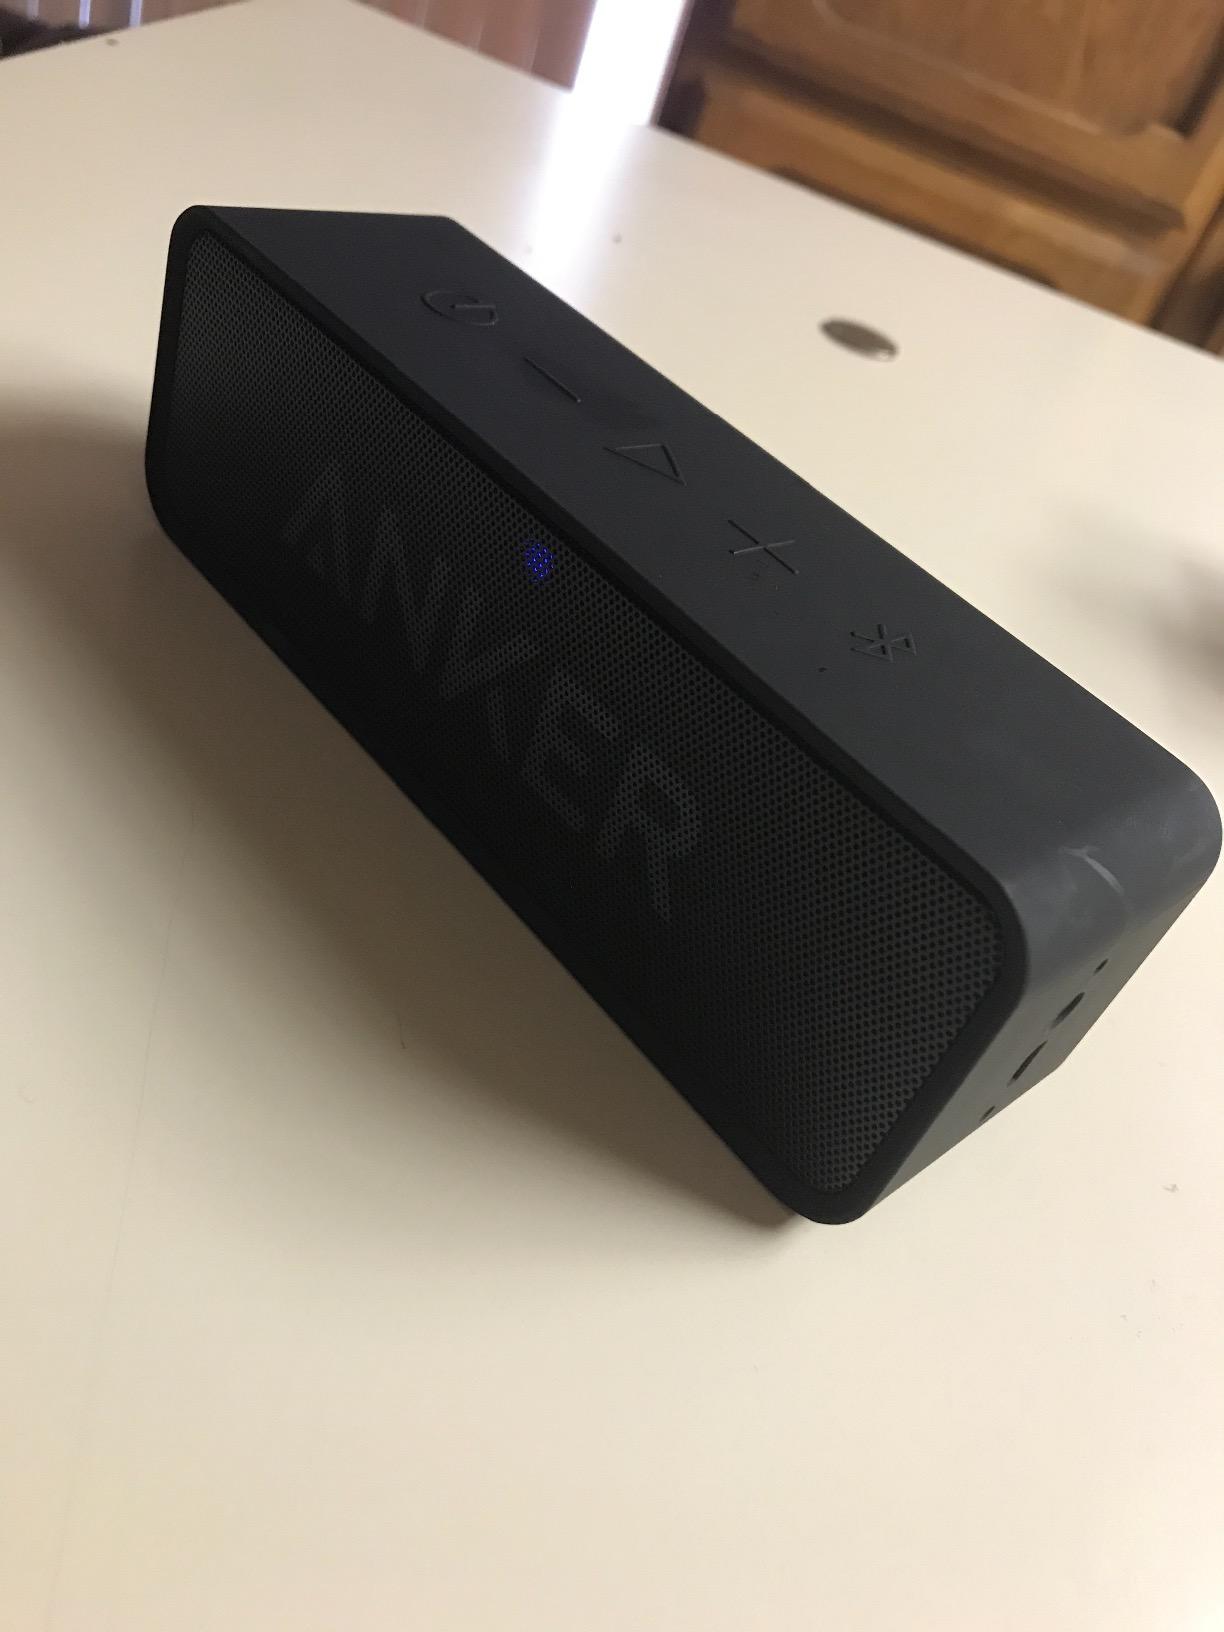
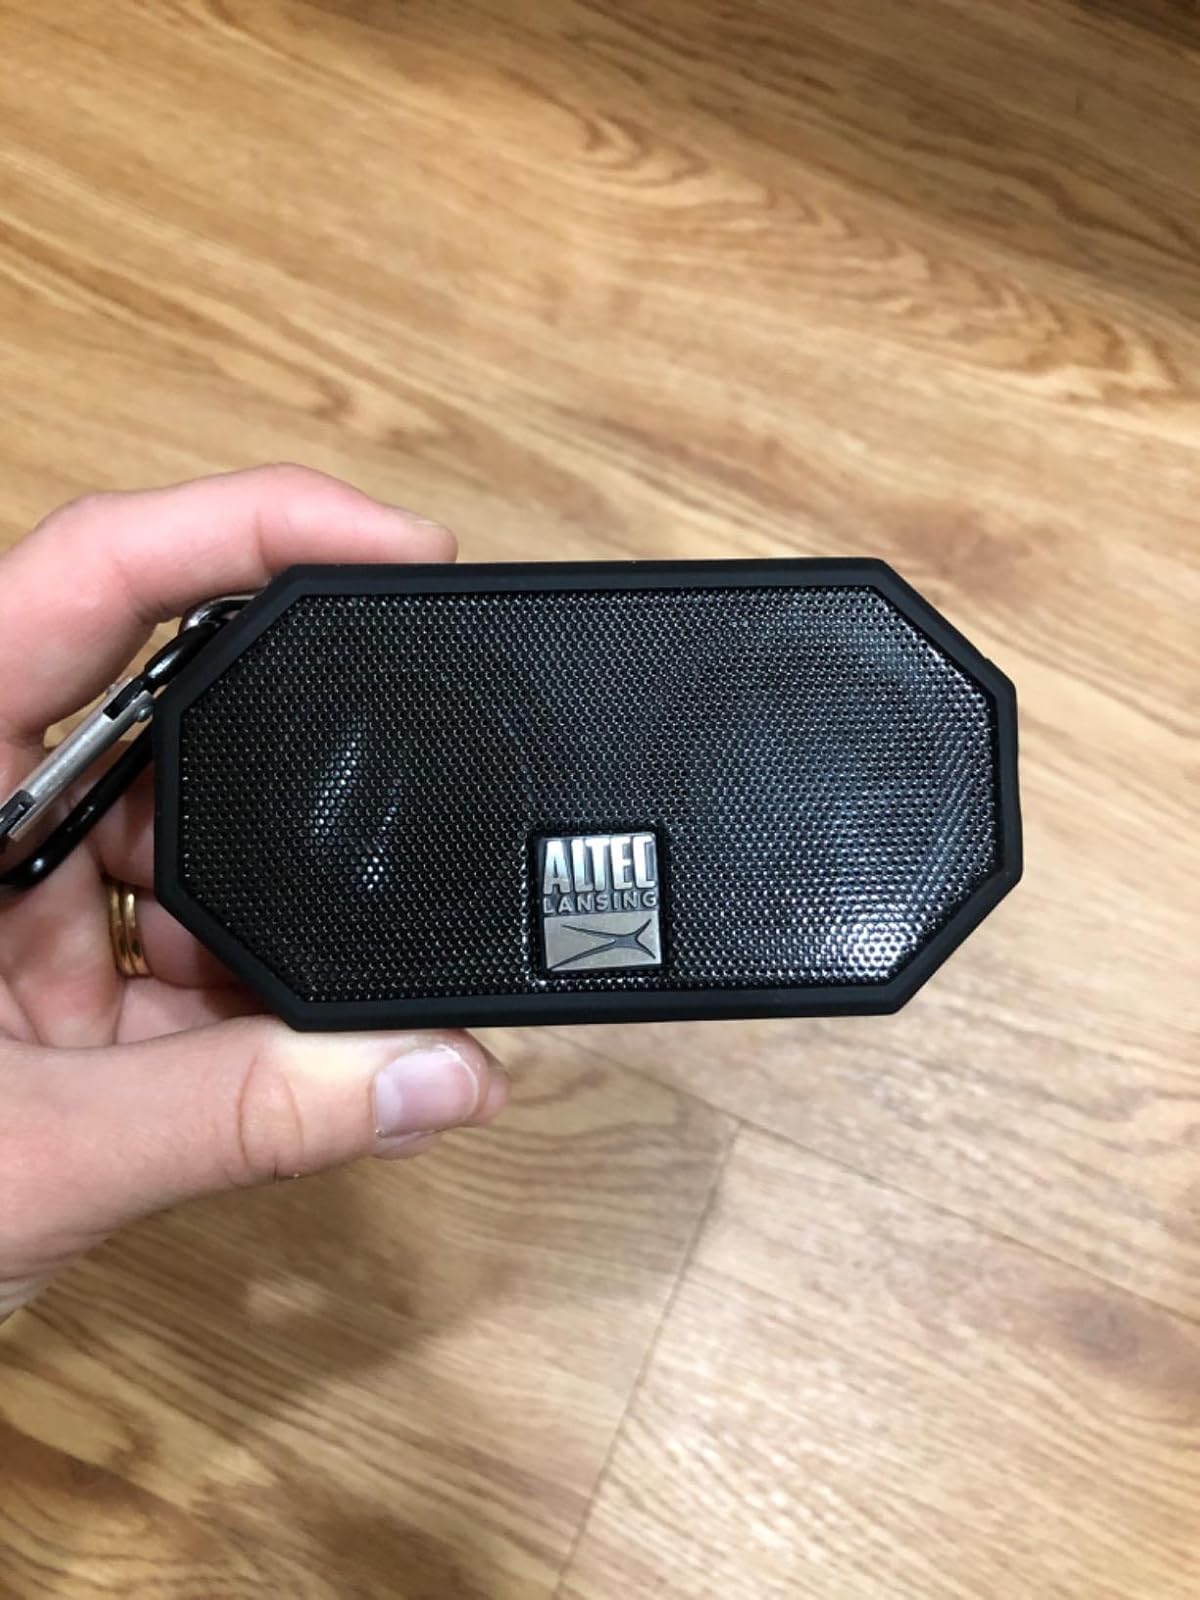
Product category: speaker
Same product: no